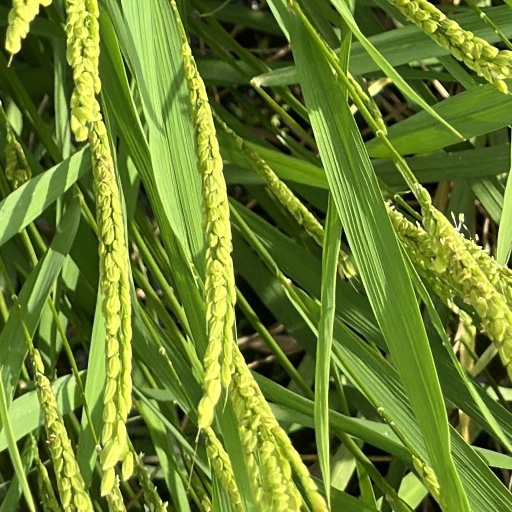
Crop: rice